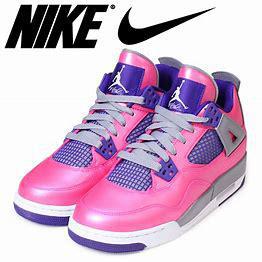
Brand: Jordan
Model: 100